Urmuz

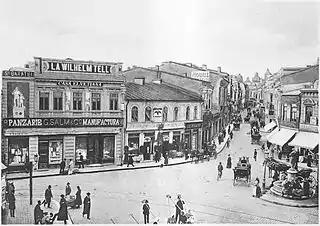
Lipscani shops around 1900. Photograph by Alexandru Antoniu

In "Ismaïl and Turnavitu", Urmuz further explores the bizarre in its everyday settings. This was noted by Ciprian: "[Urmuz] waged war on nature, he created besides nature and against its laws. He was a solitary summit defying heaven and asking: That's all? [...] Always the same slopes? the same compasses? the same people? the same beards?" The result, Sandqvist writes, is "breakneck, absurd, and inordinately grotesque." Călinescu singled out the work: "The best of his absurd pieces is 'Ismaïl and Turnavitu', the solemnly academic portraiture and parody of bourgeois mannerisms, where there's always a confusion being made between the three kingdoms, the animal, the vegetal and the mineral".